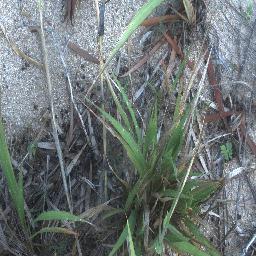
Label: negative